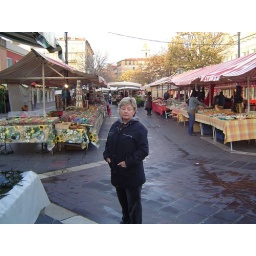
Before the fine folks in the flower market are set-up.